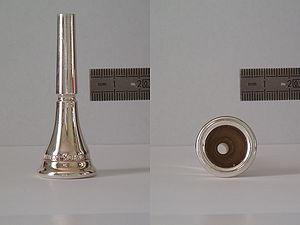
En musique, l'embouchure désigne la partie supérieure d'un instrument à vent en contact avec les lèvres du musicien afin de produire le son. Par extension, c'est aussi le nom donné à la position de la bouche utilisant l'objet précédent.